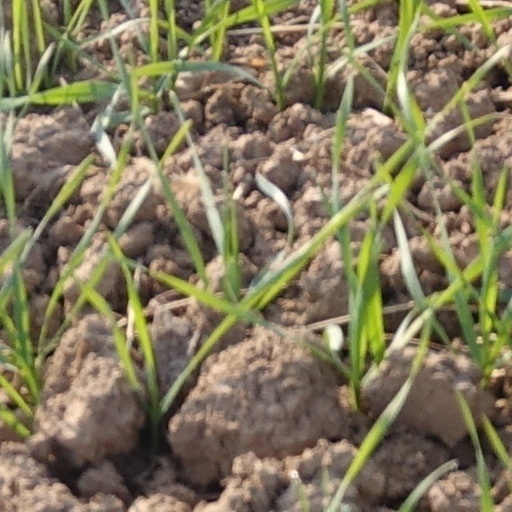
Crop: wheat